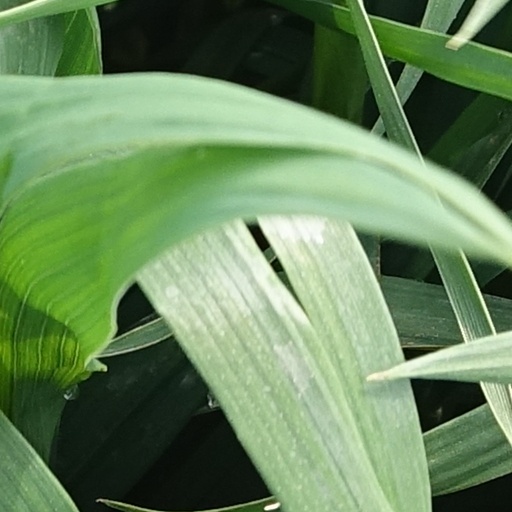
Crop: wheat